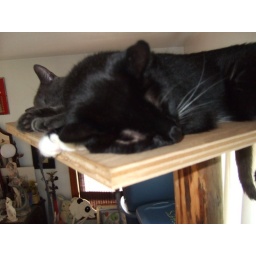
cat tree by chad